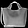
Label: Bag